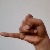
The image shows a hand gesture representing the letter 'J' in Indian Sign Language.